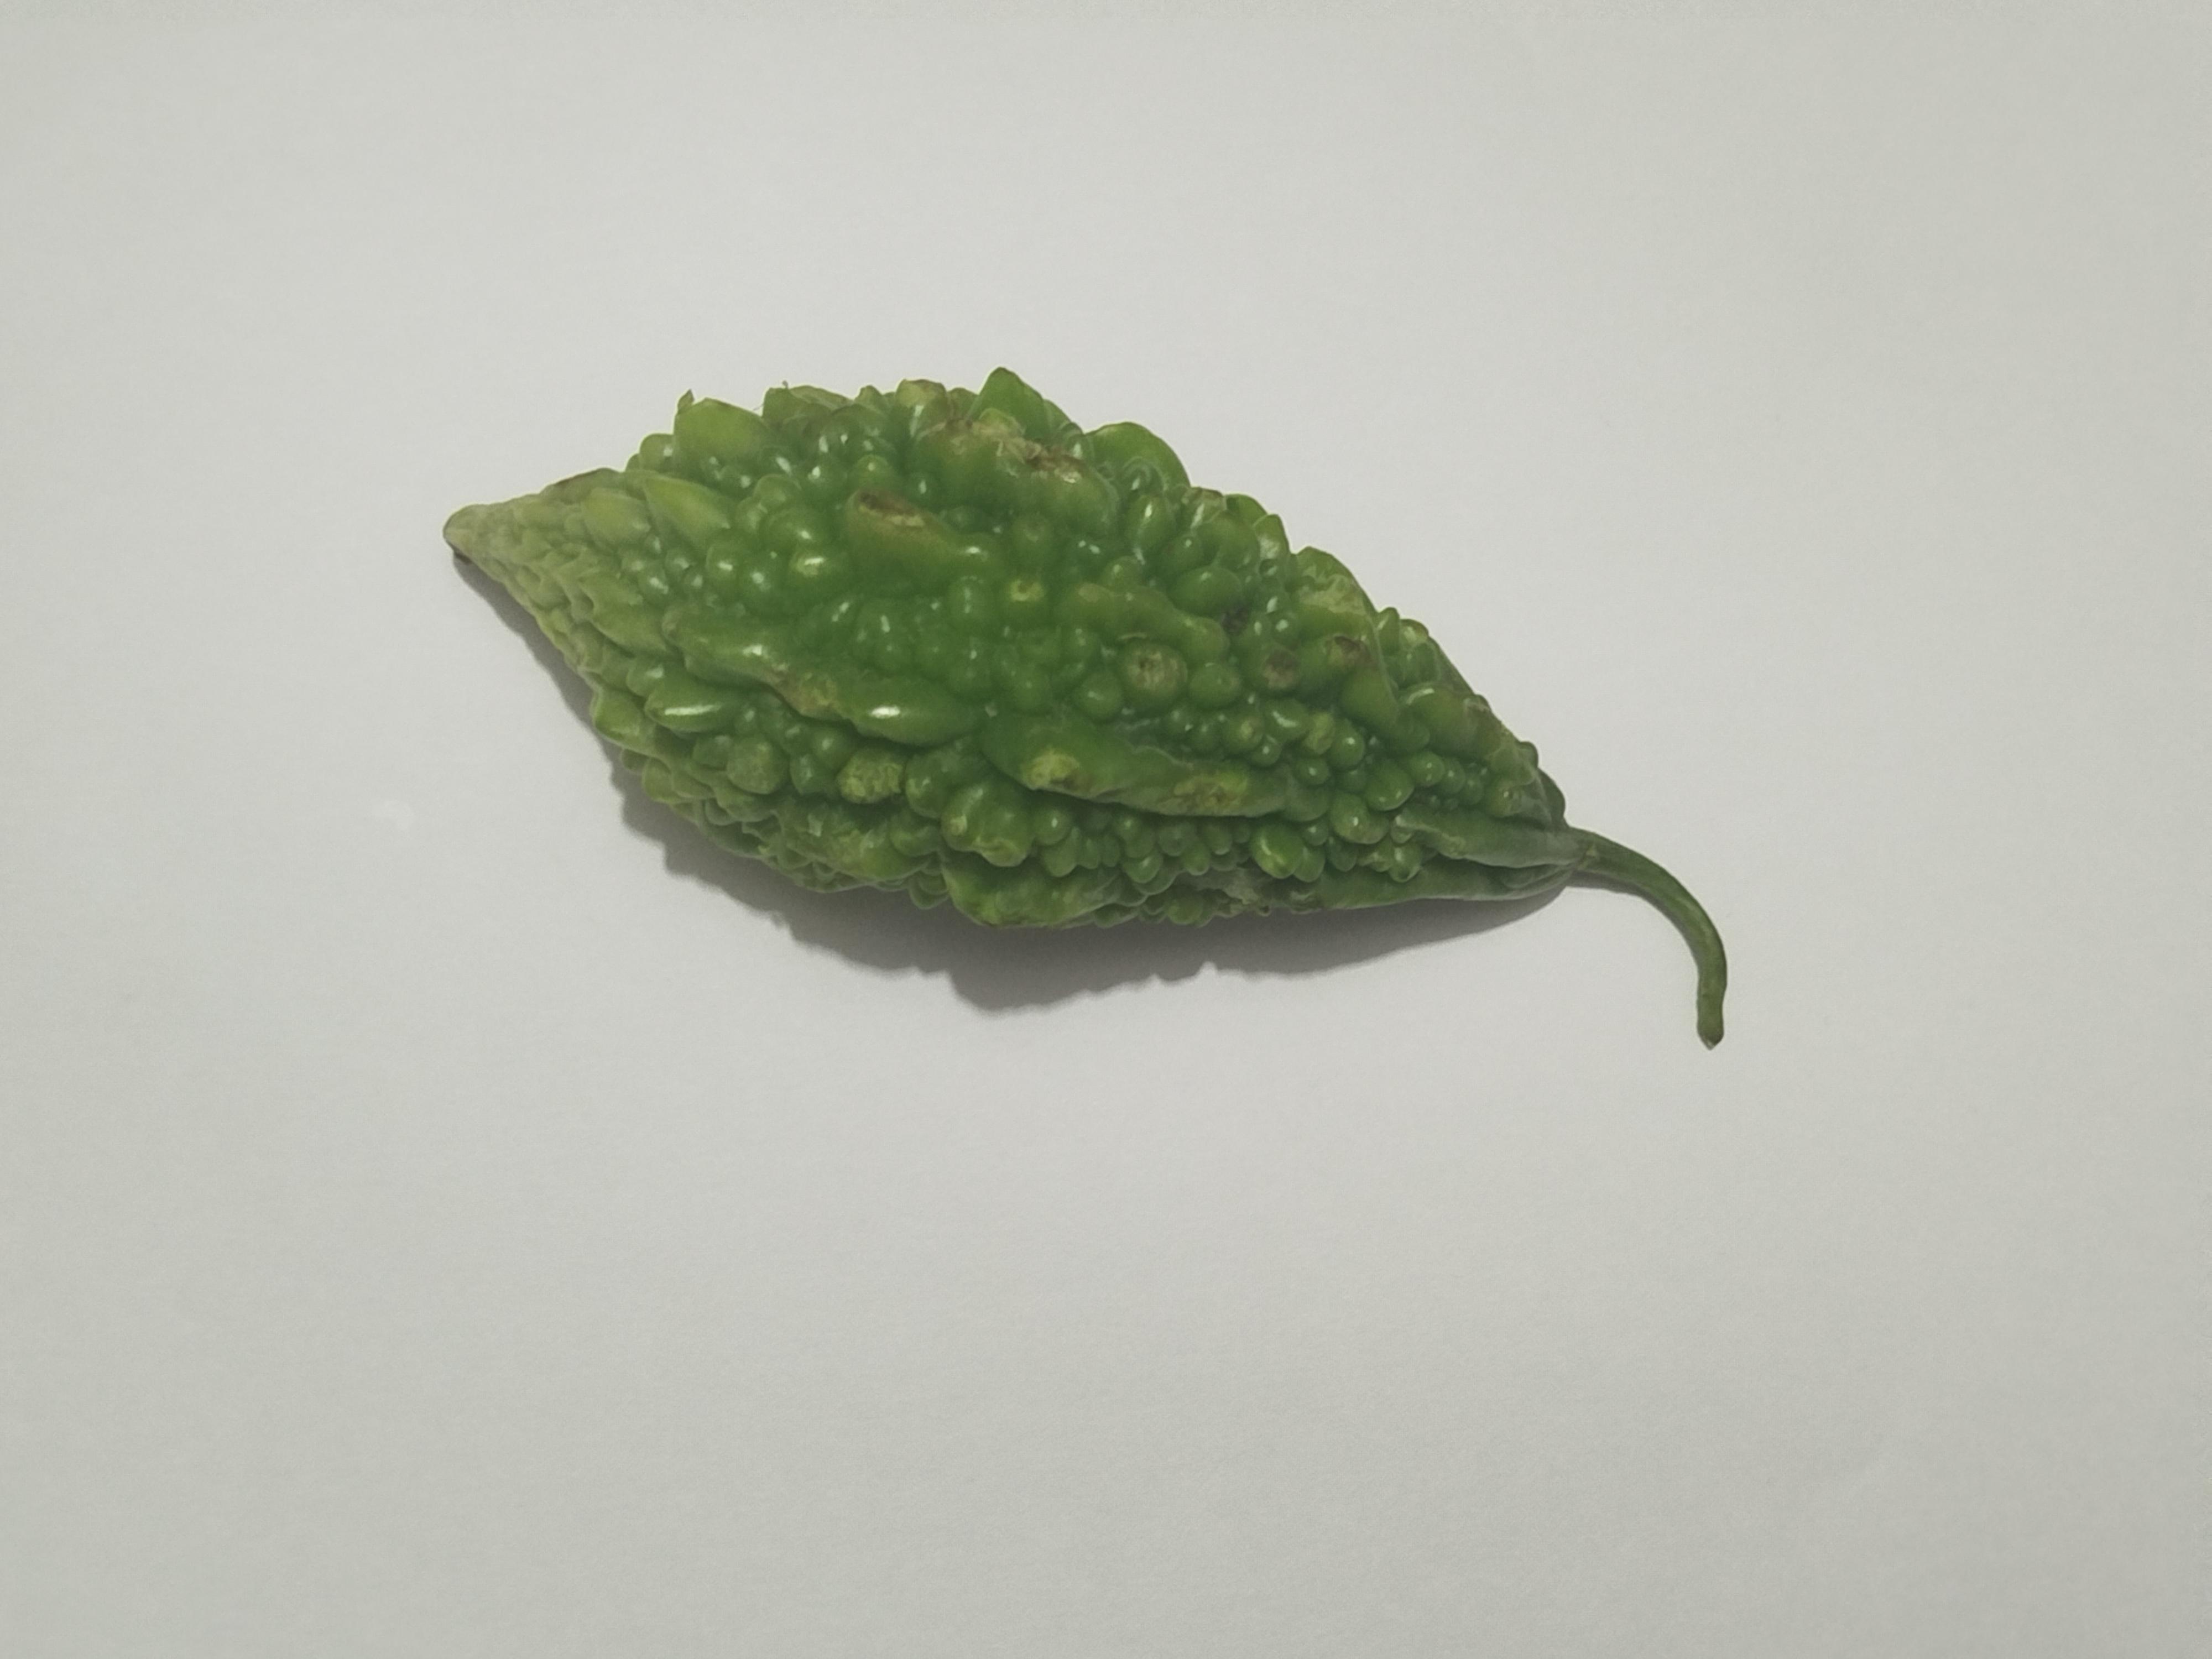
Label: Bitter melon